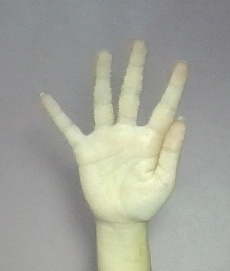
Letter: sheen